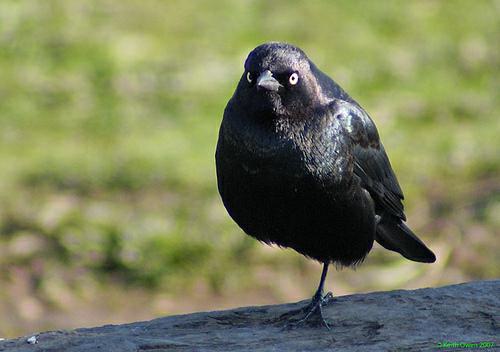
A photo of a brewer blackbird